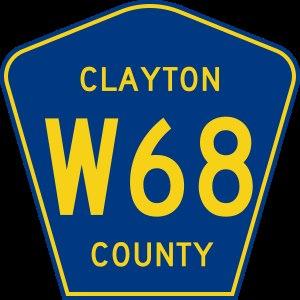
Le comté de Clayton est un comté de l'État de l'Iowa, aux États-Unis.